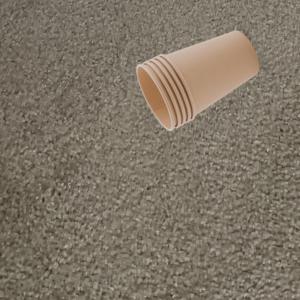
Label: cups